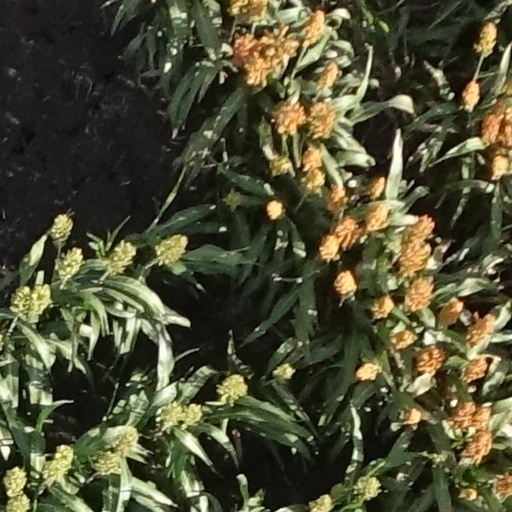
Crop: sorghum